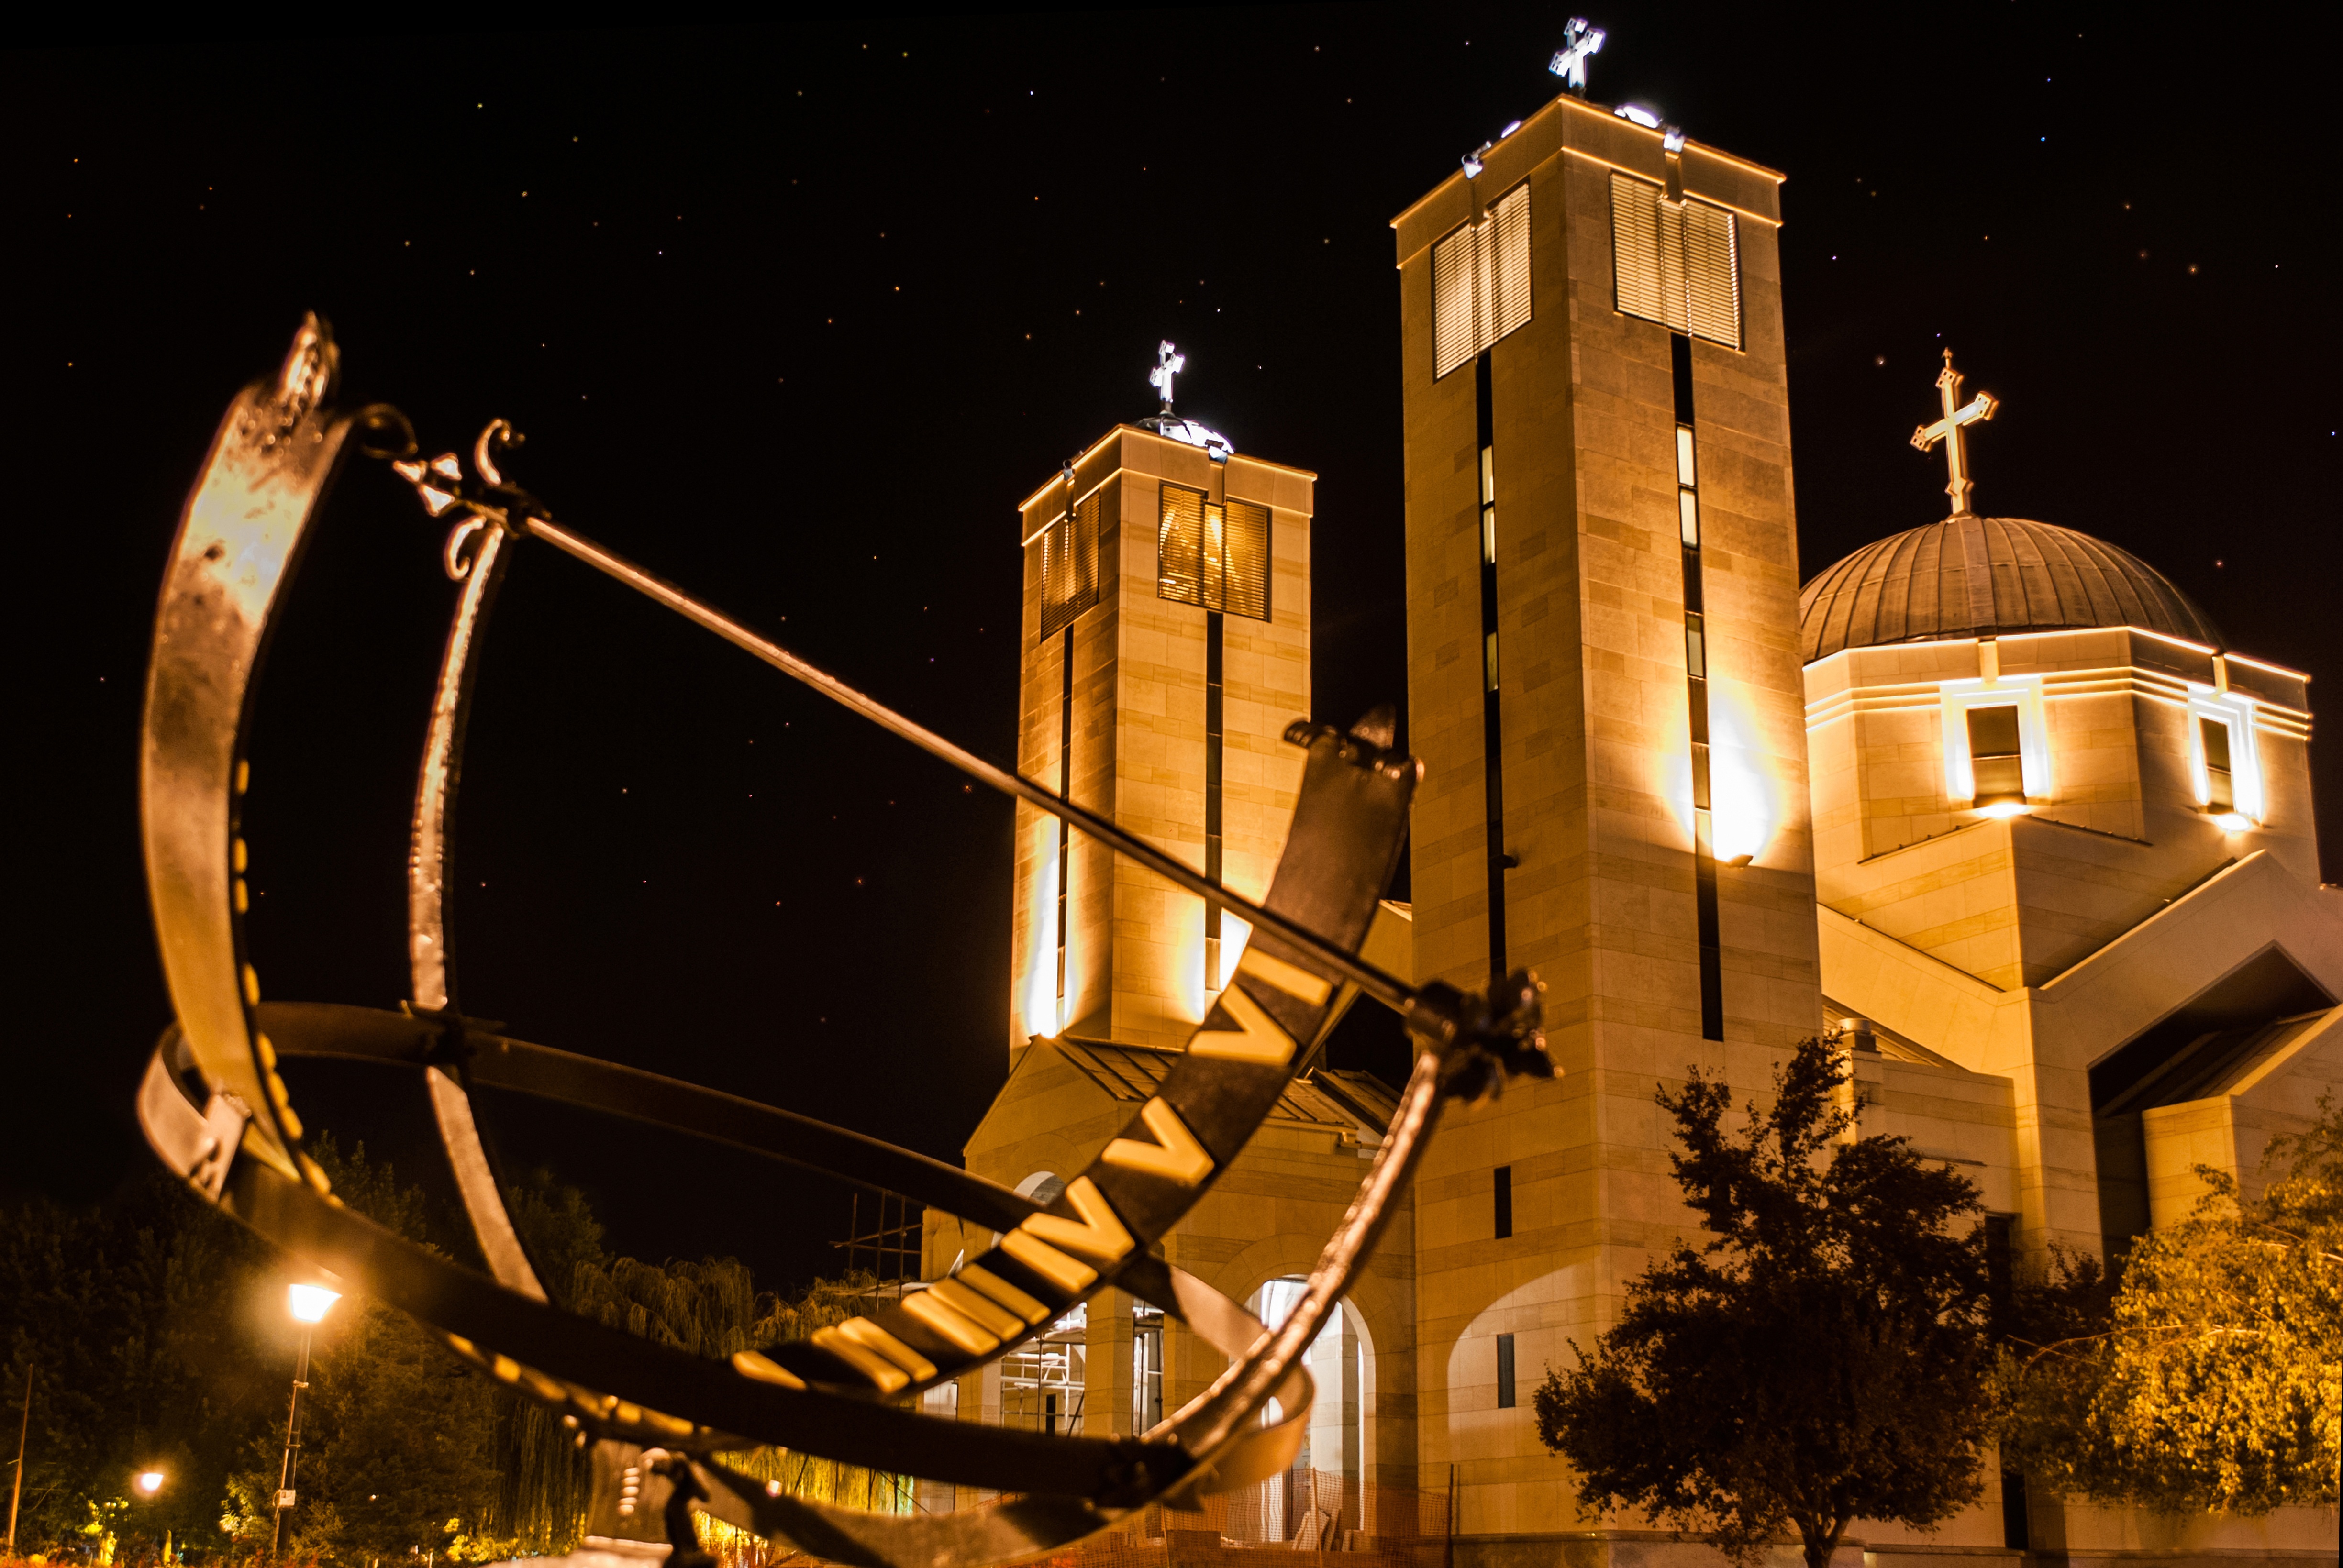
light, architecture, sky, night, city, evening, tower, church, lighting, stars, orthodox, orthodox church